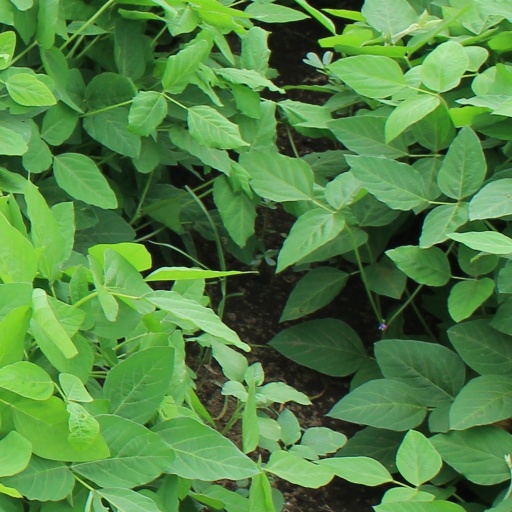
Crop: soybean